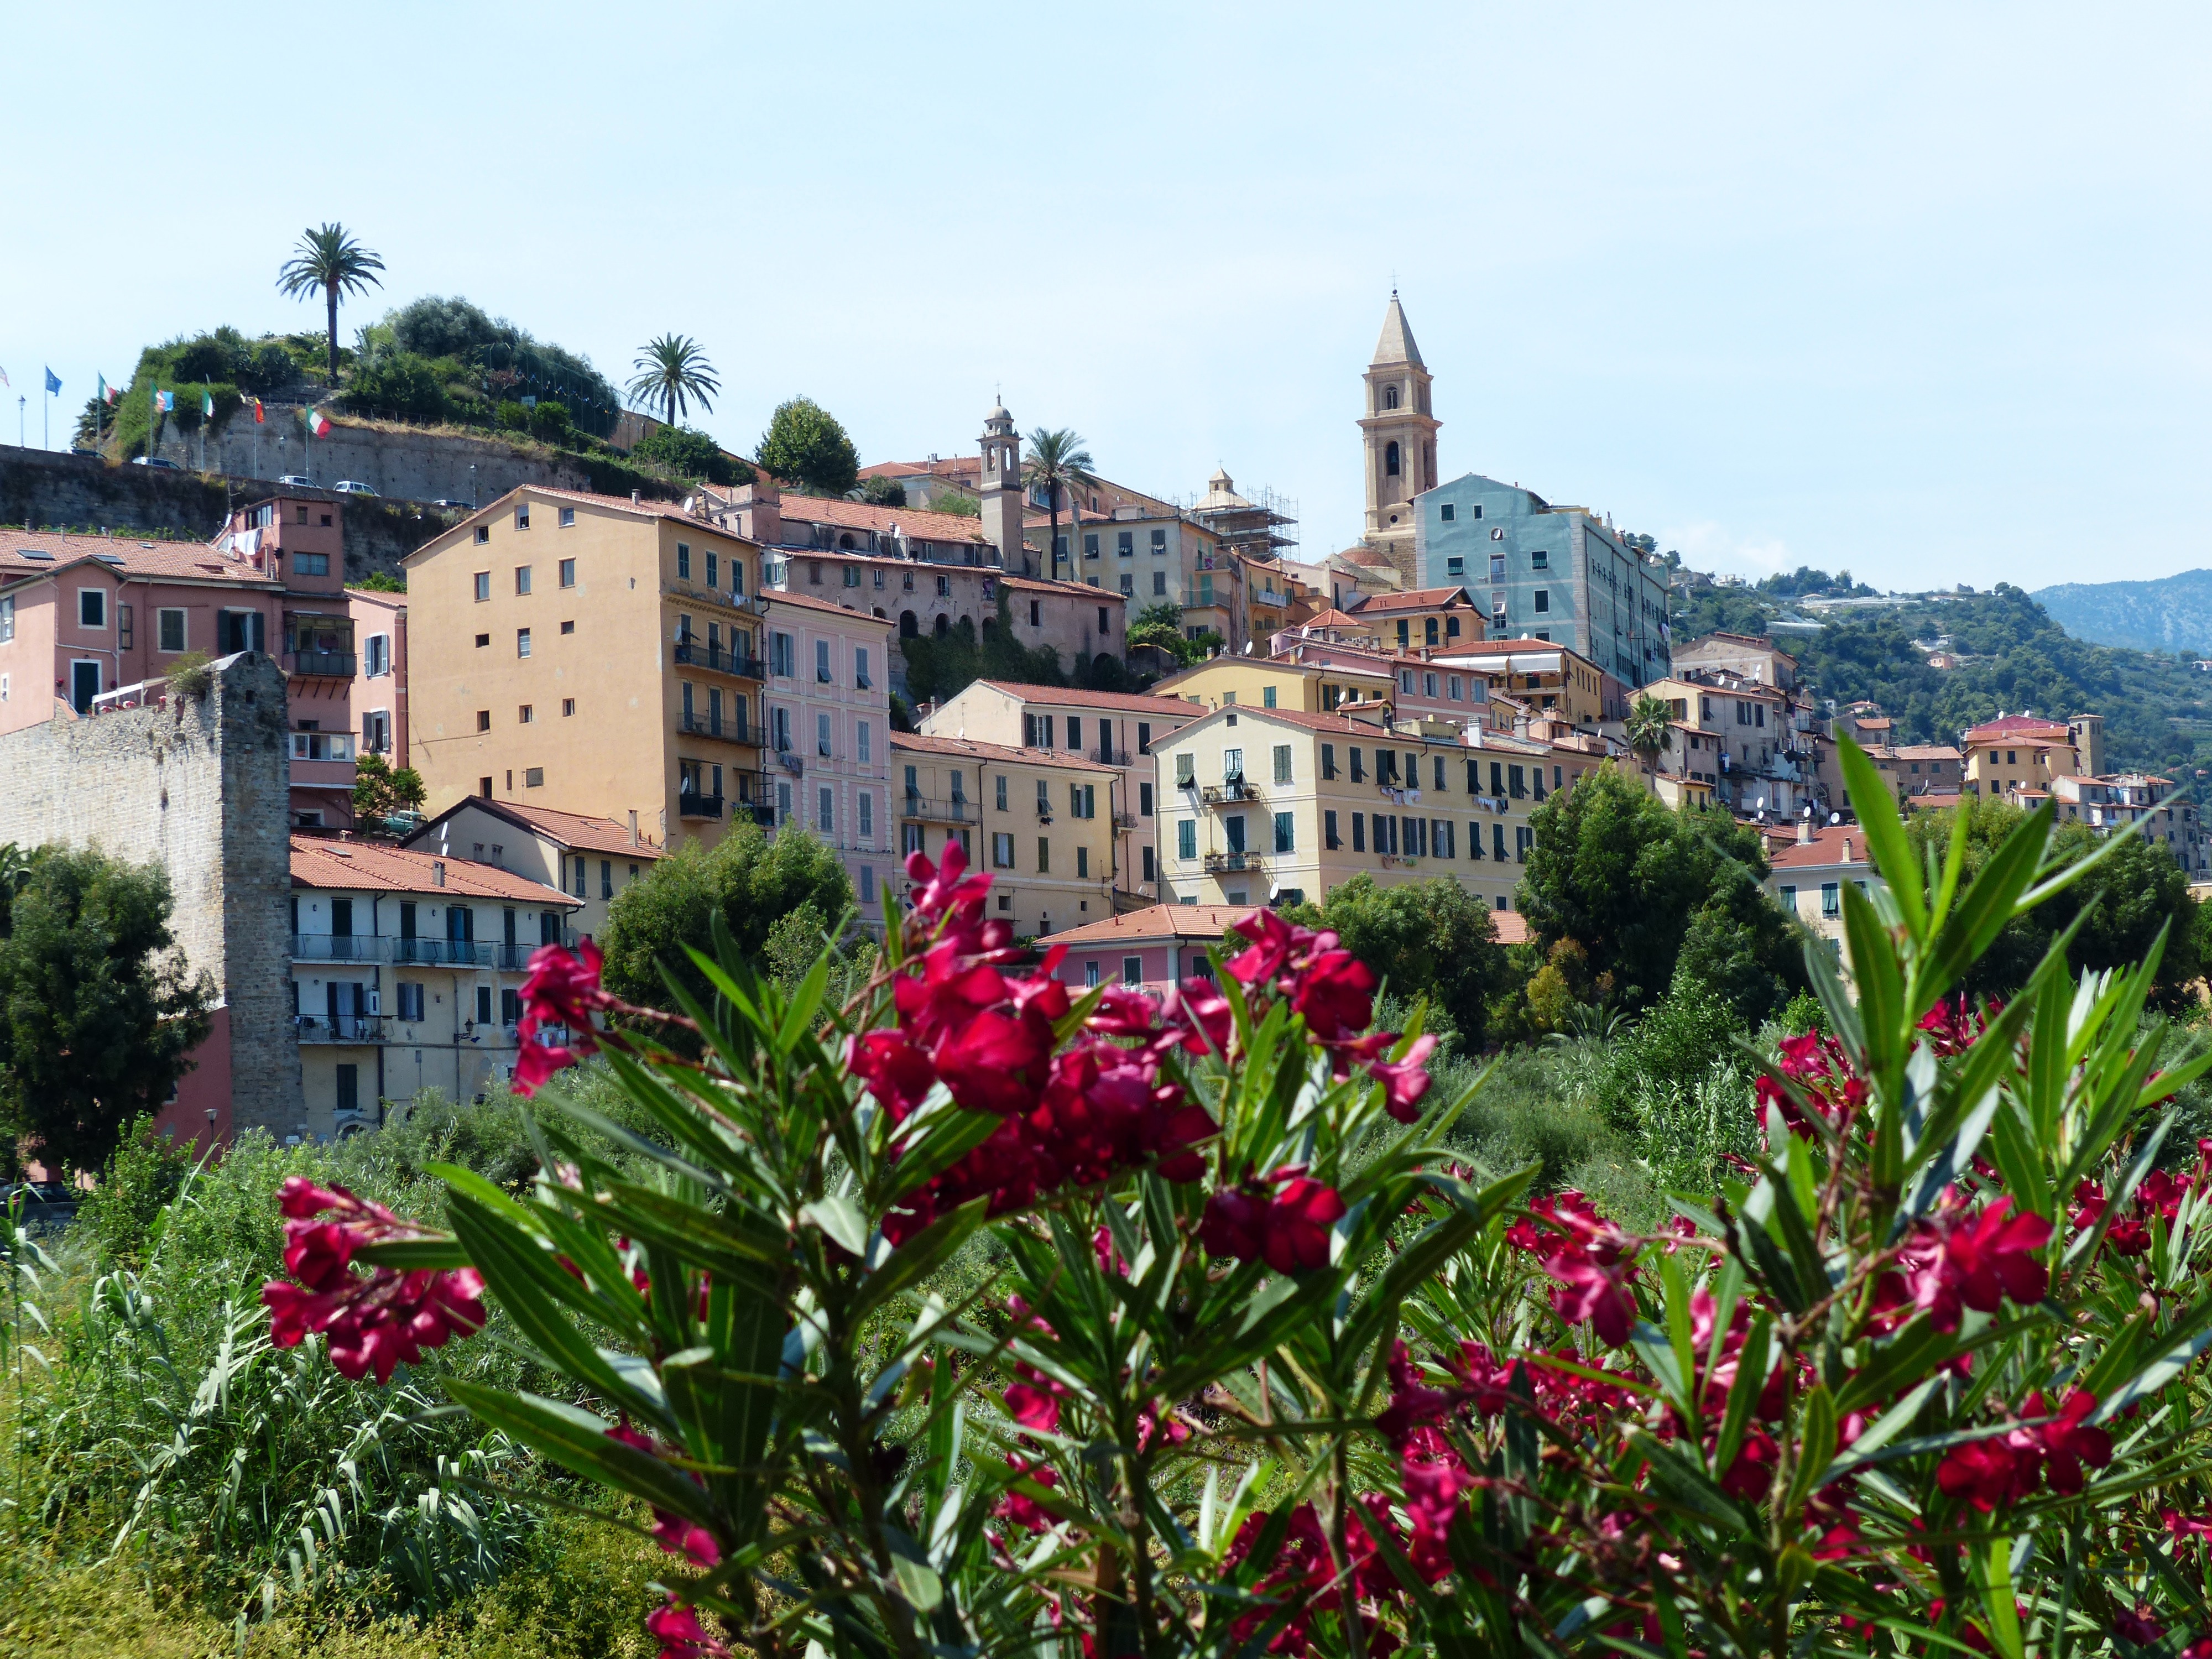
flower, town, city, village, red, cathedral, living room, garden, tourism, city view, flowers, old town, resort, homes, spa, riviera, estate, apocynaceae, pushed, roofs, oleander, nerium, imperia, liguria, north italy, seaside resort, nerium oleander, dog gift greenhouse, ventimiglia, laurel rose, human settlement, bishop city, santa maria assunta, province of imperia, border town, italy france, cathedral santa maria assunta